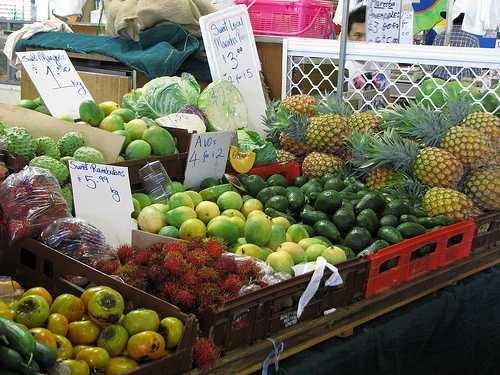
Label: Pineapple